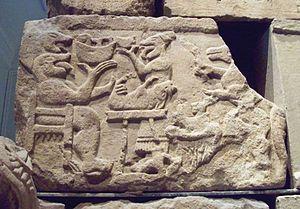
Le mausolée de Pozo Moro est un mausolée ibérique découvert en 1970 dans des fouilles d'une nécropole réalisées dans la Province d'Albacete, dans la commune actuelle de Chinchilla de Monte-Aragón.